John Jebb (canon)

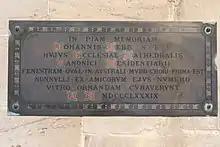
Memorial in Hereford Cathedral

John Jebb (21 September 1805 in Dublin – 8 January 1886 in Peterstow, Herefordshire) was an Anglo-Irish Anglican priest and writer on church music.